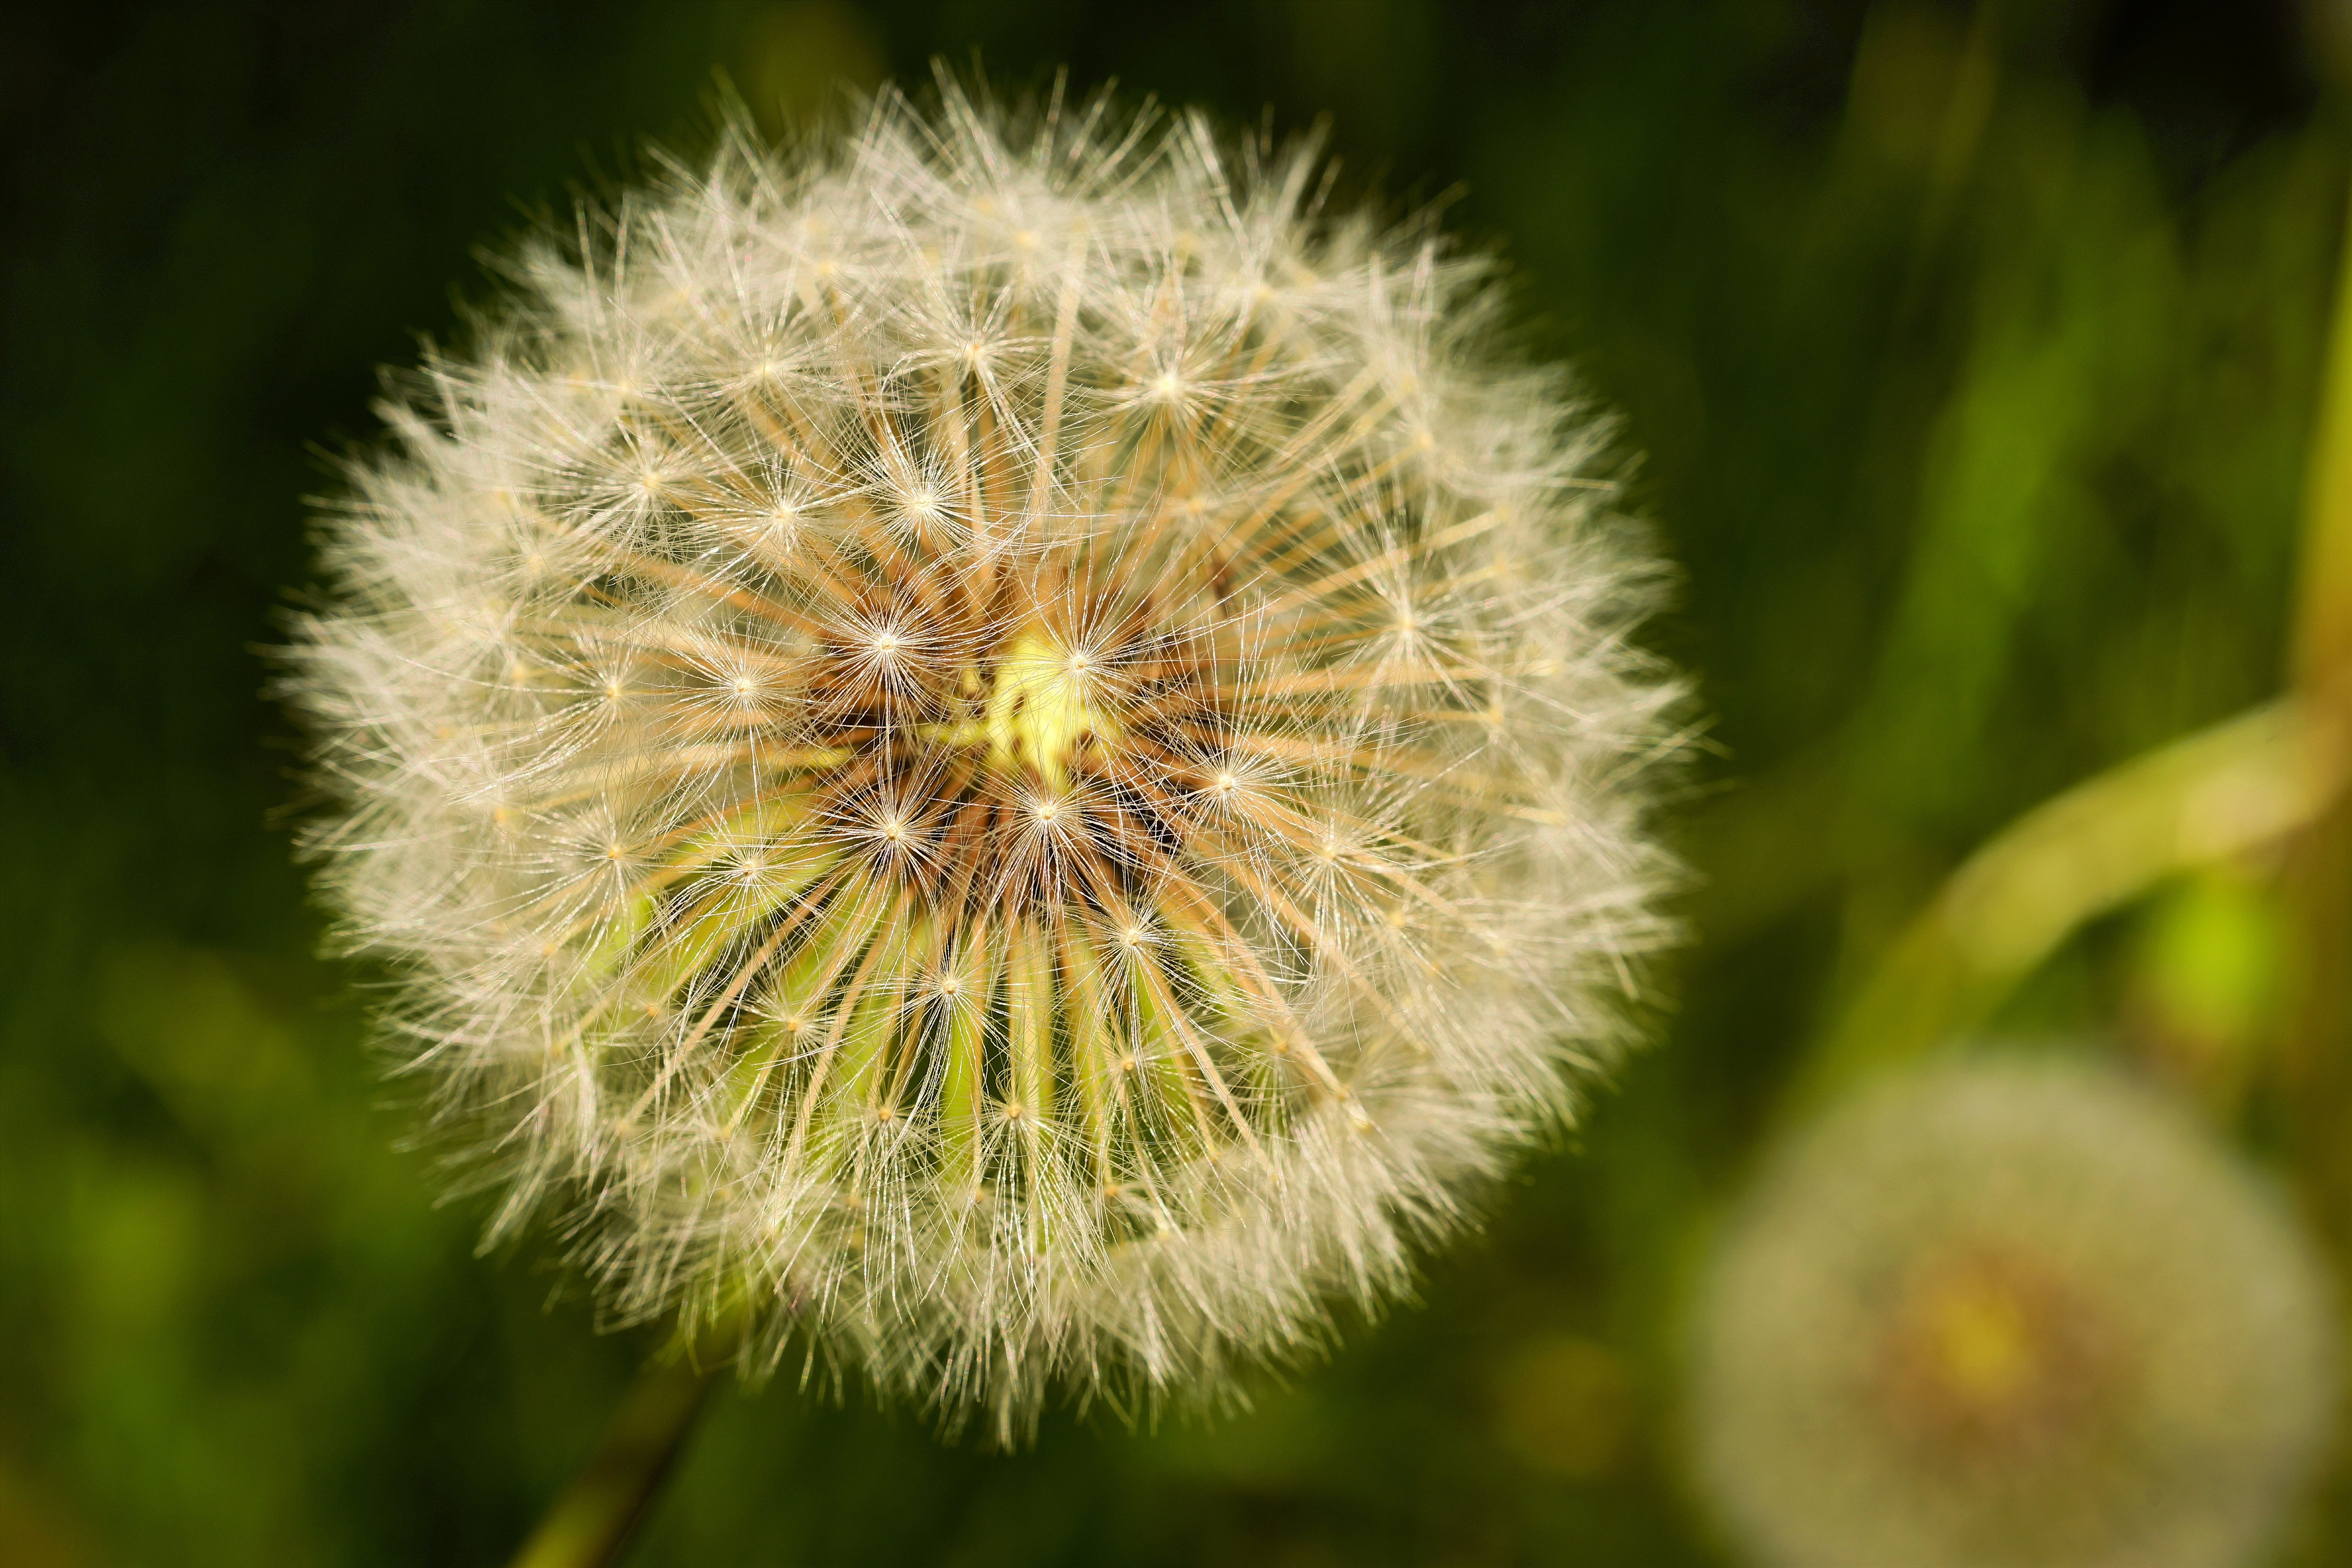
nature, plant, white, photography, dandelion, flower, spring, green, produce, botany, garden, close, flora, wildflower, close up, pointed flower, thistle, faded, tender, filigree, macro photography, flowering plant, daisy family, plant stem, land plant, thorns spines and prickles